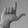
ASL letter: L